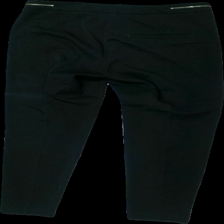
View: back
Type: Trousers
Category: Ladies
Brand: H&M
Colors: Black
Material: unknown
Cut: Regular
Size: 42
Price range: 50-100
Recommended usage: Reuse
Description: bleck trousers with zipper details